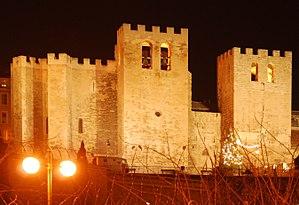
Saint-Victor Marseille 2